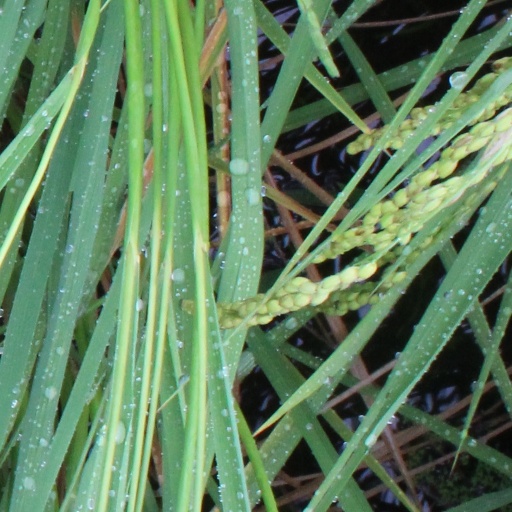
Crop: rice